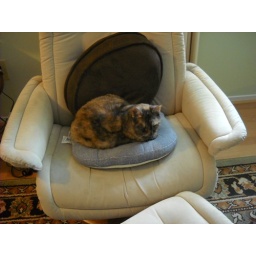
Midori taking the best seat in the house